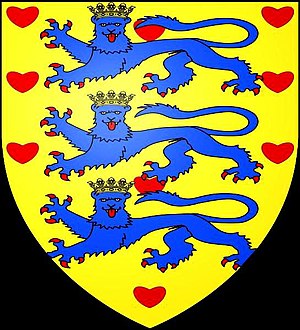
Agnes af Danmark
Det estridske kongelige våben
Agnes af Danmark var en dansk prinsesse og klosterstifter.